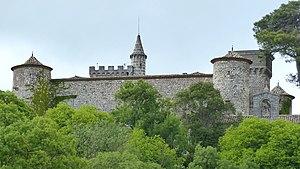
Montarnaud (Hérault, France), près de Montpellier, surplombant le vieux village, le château médiéval (12e siècle, modifié au 17e).
Cet article recense une partie des monuments historiques de l'Hérault, en France.